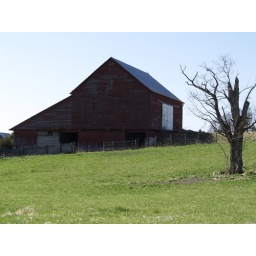
Old red bank barn on the horizon; located beside US11N in Shenandoah Valley, Virginia